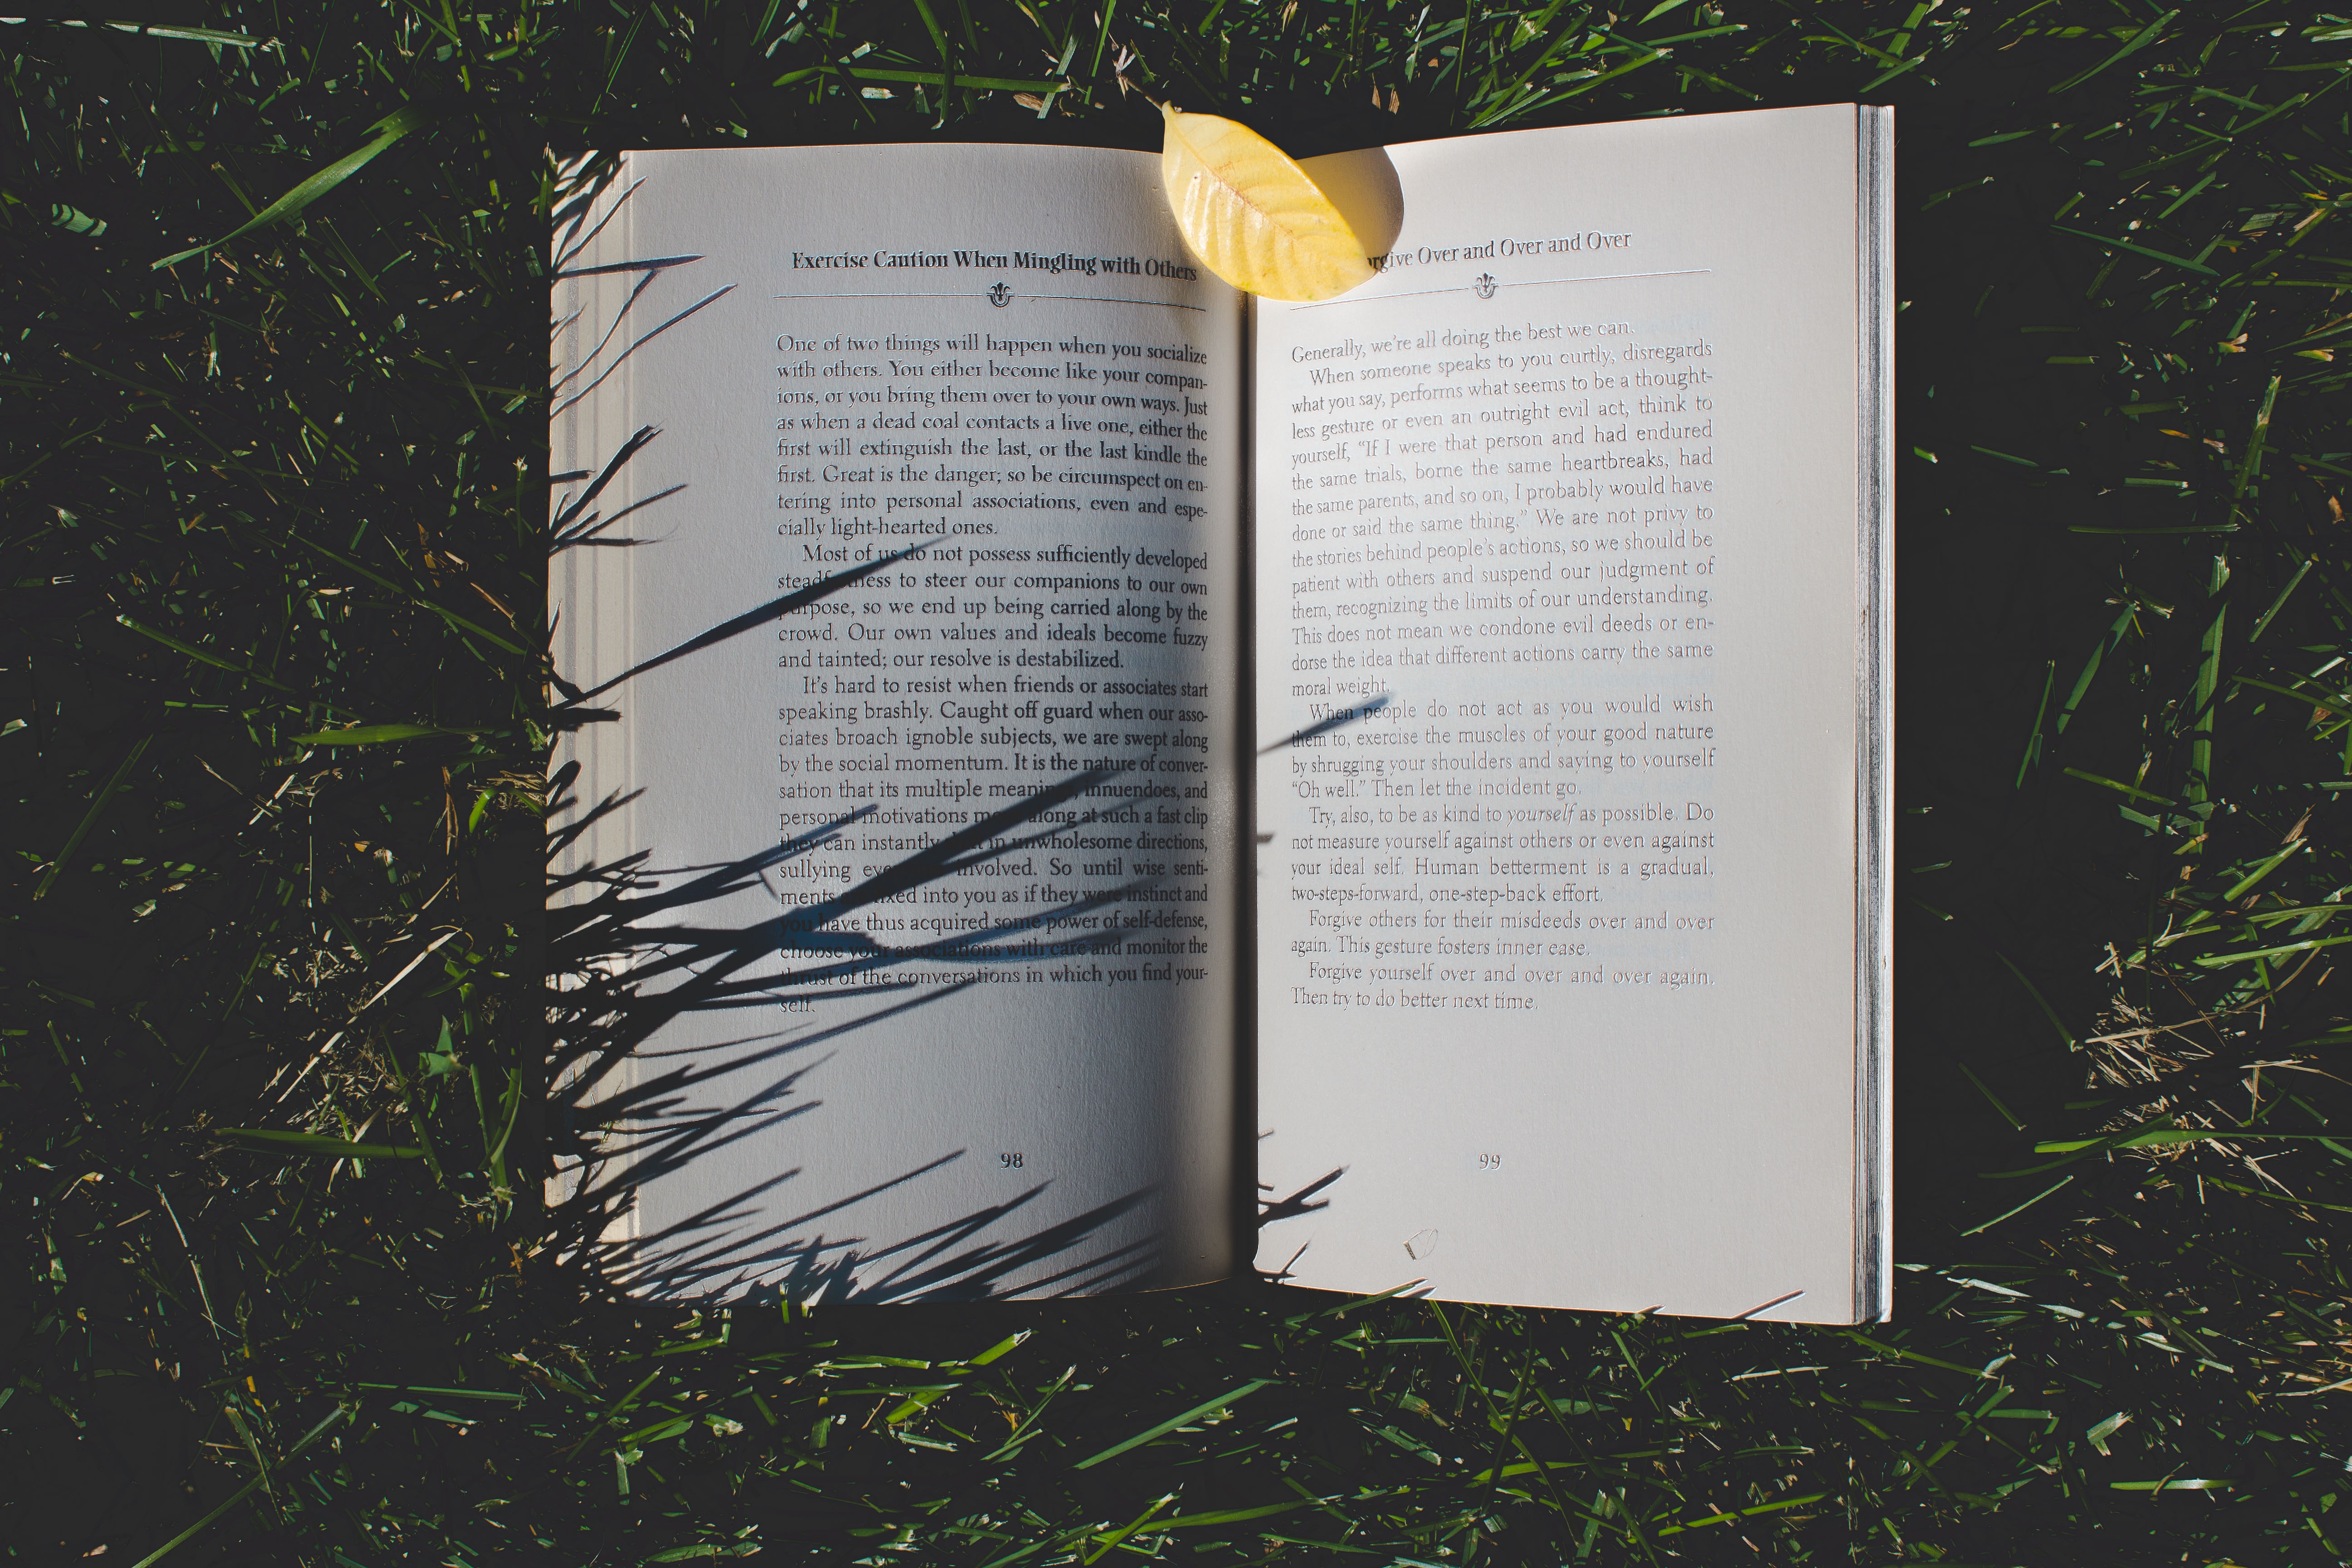
memorial, text